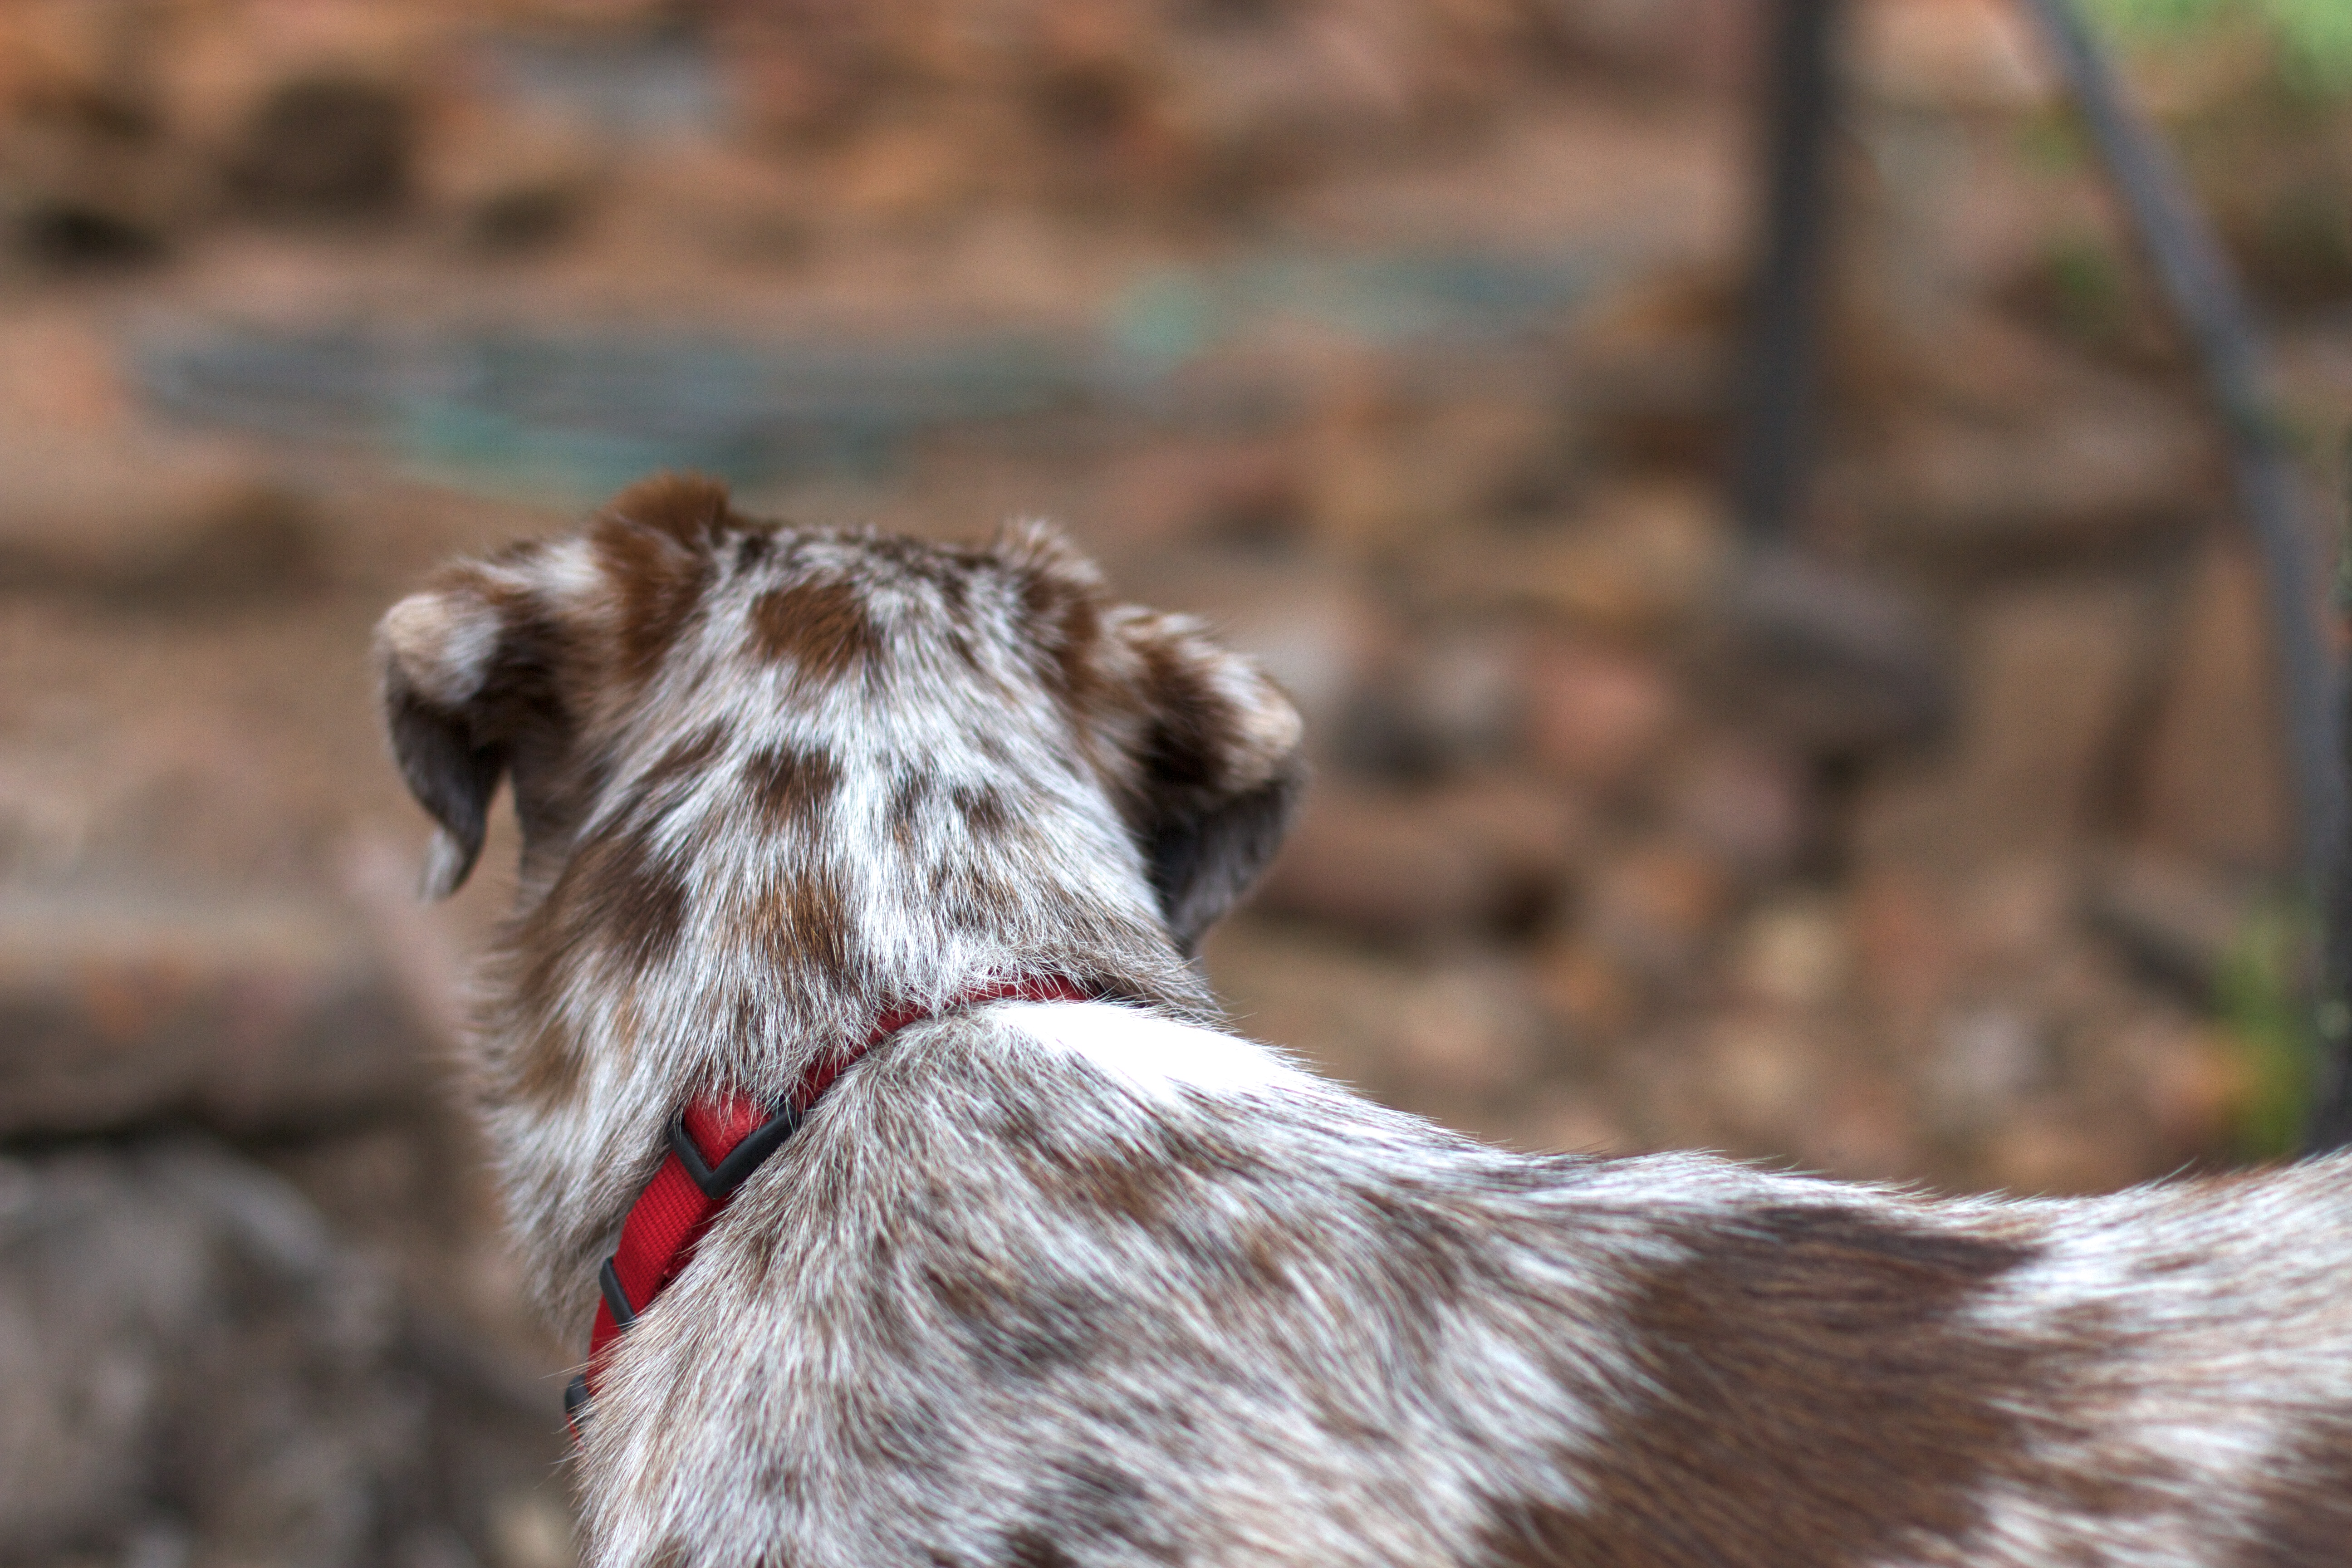
dog, mammal, vertebrate, felix, dog like mammal